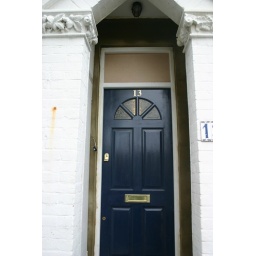
Front door (with wood in the window slot for now until we have painted)